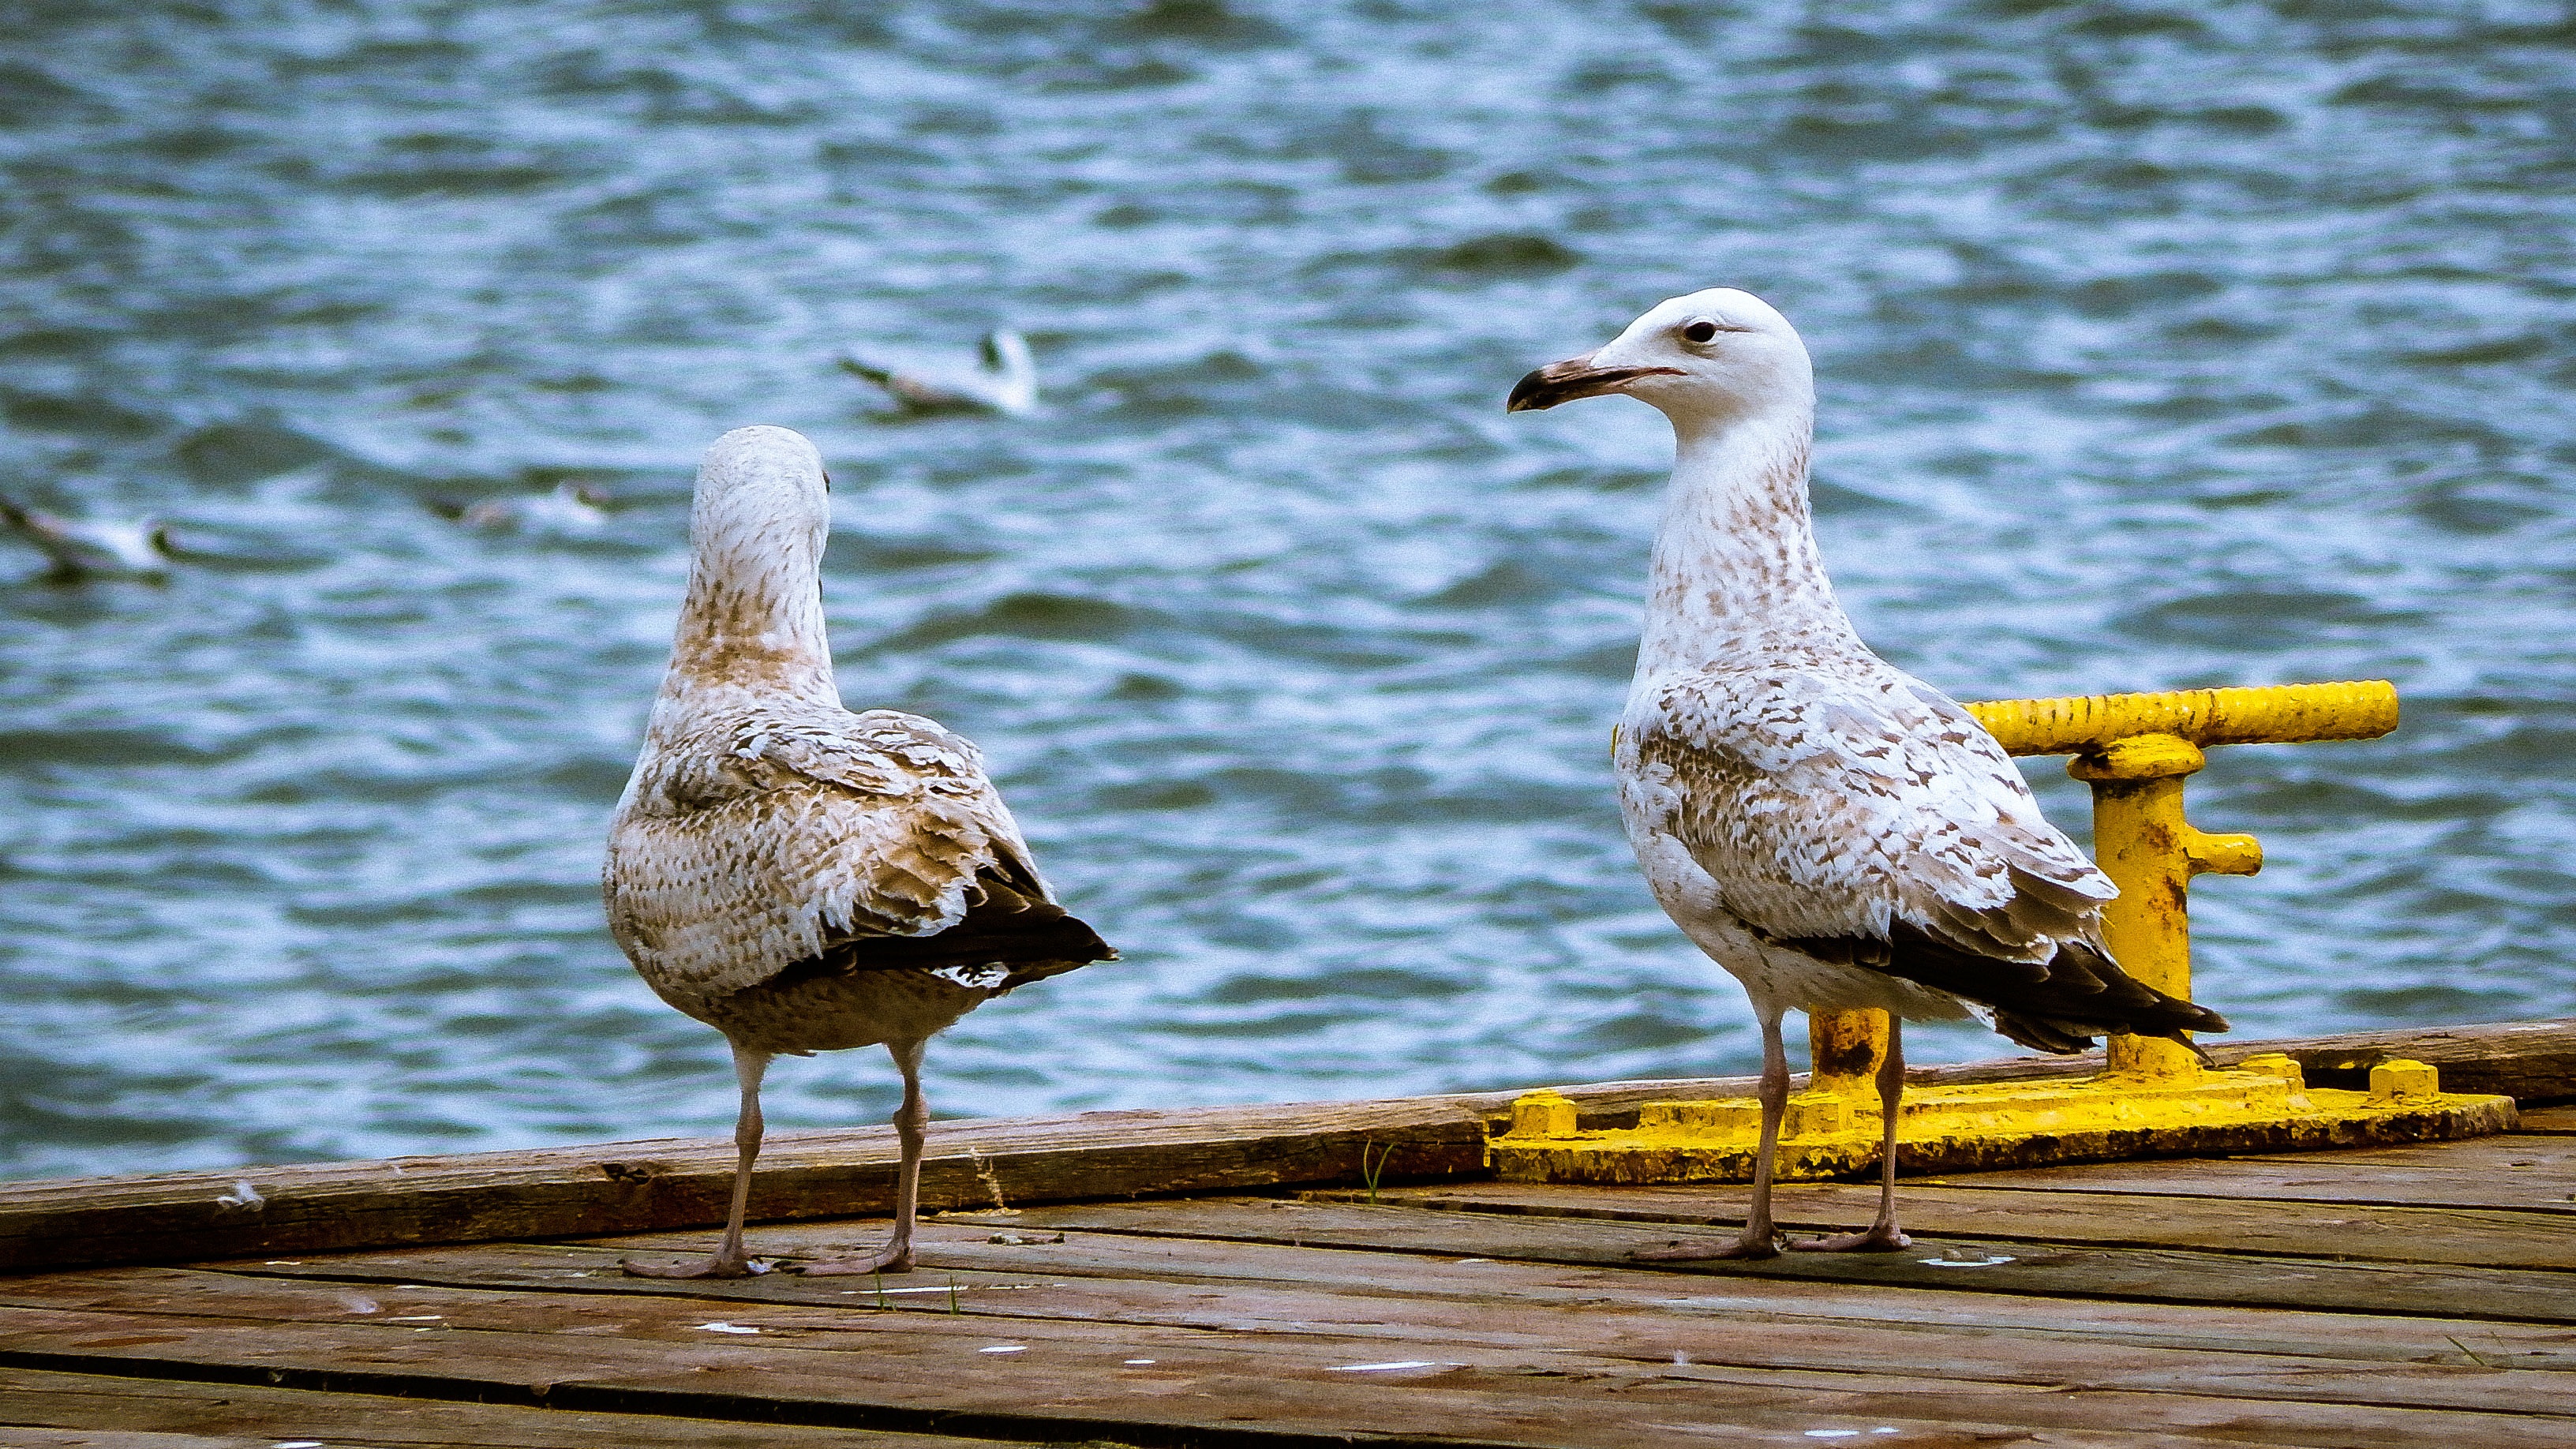
sea, water, nature, bird, dock, seabird, seagull, wildlife, gull, beak, fauna, vertebrate, shorebird, charadriiformes, european herring gull